Como el gato y el ratón

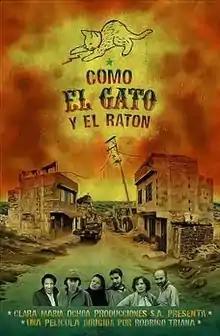
Como el gato y el ratón film promotional poster

Como el gato y el ratón (English: Like the cat and the mouse) is a 2002 French-Colombian comedy-drama film. It was directed by Rodrigo Triana, produced by Colombian filmmaker Clara María Ochoa, and stars Jairo Camargo, Alina Lozano, Patricia Maldonado, Gilberto Ramirez, Paola Rey and Manuel Jose Chavez.